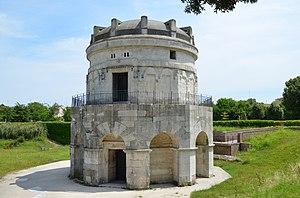
L'architecture monolithe ou architecture monolithique est un style d'architecture et de construction réalisée dans un bloc de matériaux monolithe unique.